Jason Hursh

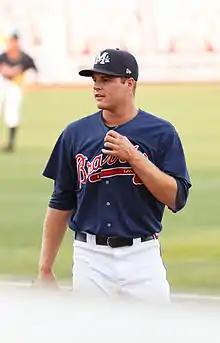
Hursh with the Mississippi Braves in 2015

Jason Brewster Hursh (born October 2, 1991) is an American former professional baseball pitcher. He played in Major League Baseball (MLB) for the Atlanta Braves.